Matthew the Apostle

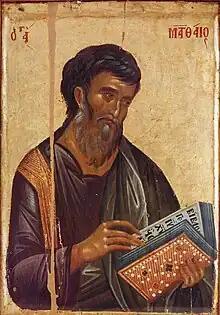
The Evangelist Matthew, Byzantium, 14th century. Location: Greece, Athos, Hilandar monastery.

Most modern scholars hold that the Gospel of Matthew was written anonymously, and not by Matthew, though it is possible the gospel incorporates a source written by the disciple. The author is not named within the text, and scholars have proposed that the superscription "according to Matthew" was added sometime in the second century.